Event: Nepal Earthquake
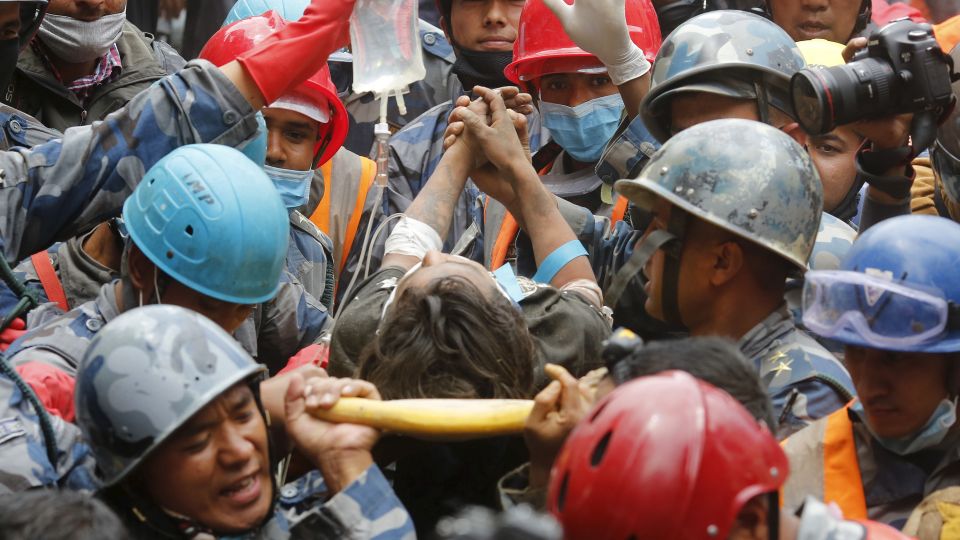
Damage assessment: no_damage